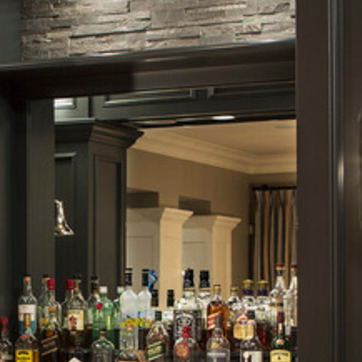
Material: mirror